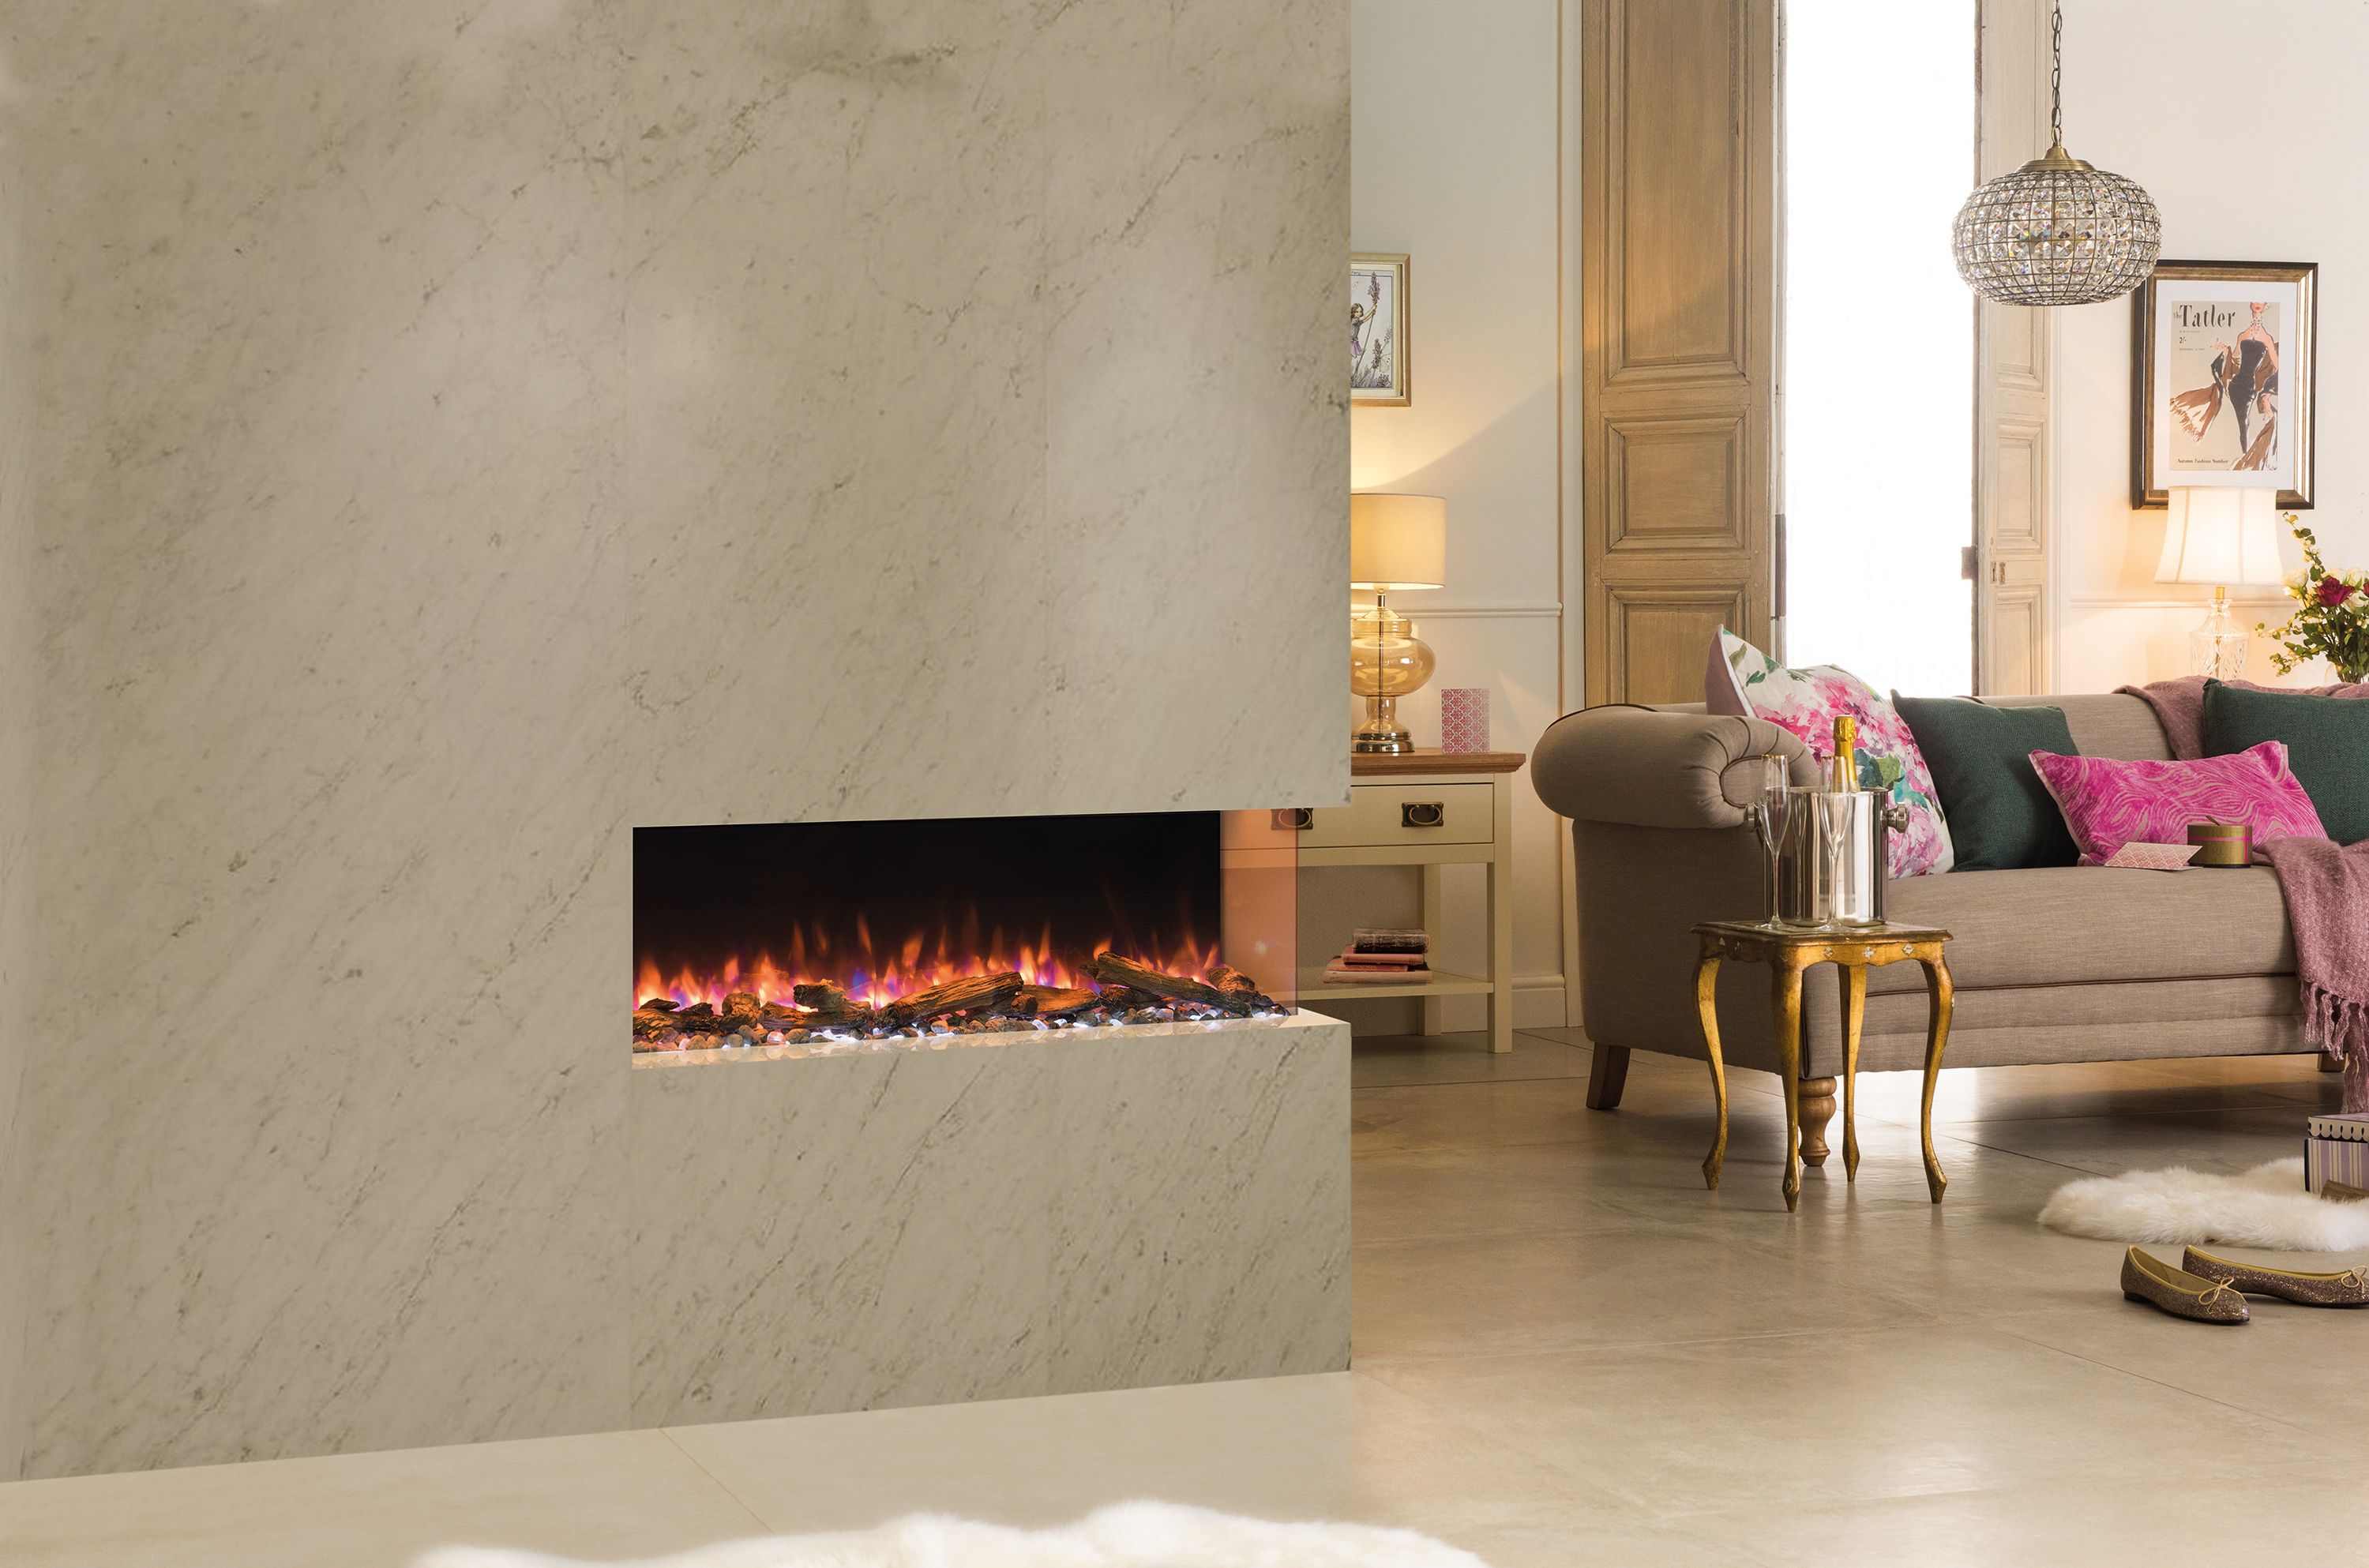
electric, fireplace, hearth, room, floor, interior design, property, wall, living room, furniture, heat, wood burning stove, tile, flooring, Material property, stove, house, table, home, flame, plaster, comfort, concrete, gas, limestone